Fu-Te Ni

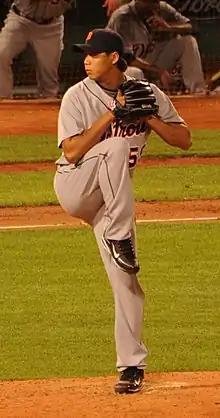
Ni with the Detroit Tigers in 2009

Ni signed as a free agent with the Detroit Tigers on January 13, 2009. He was assigned to the Triple-A Toledo Mud Hens of the International League. In 24 games with the Mud Hens, Ni went 3–0 with a 2.60 ERA, and 32 strikeouts. Ni was called up on June 28, 2009, to replace the injured Nate Robertson. Ni is the sixth Taiwanese player to enter Major League Baseball, and the fourth pitcher. He made his debut on June 29, 2009, against the Oakland Athletics, allowing one run in innings with 3 strikeouts. The first major league batter he faced was slugger Jason Giambi, and Ni struck him out. Ni pitched 36 games with the Tigers in 2009 and compiled no wins or losses with a 2.61 ERA and 21 strikeouts.